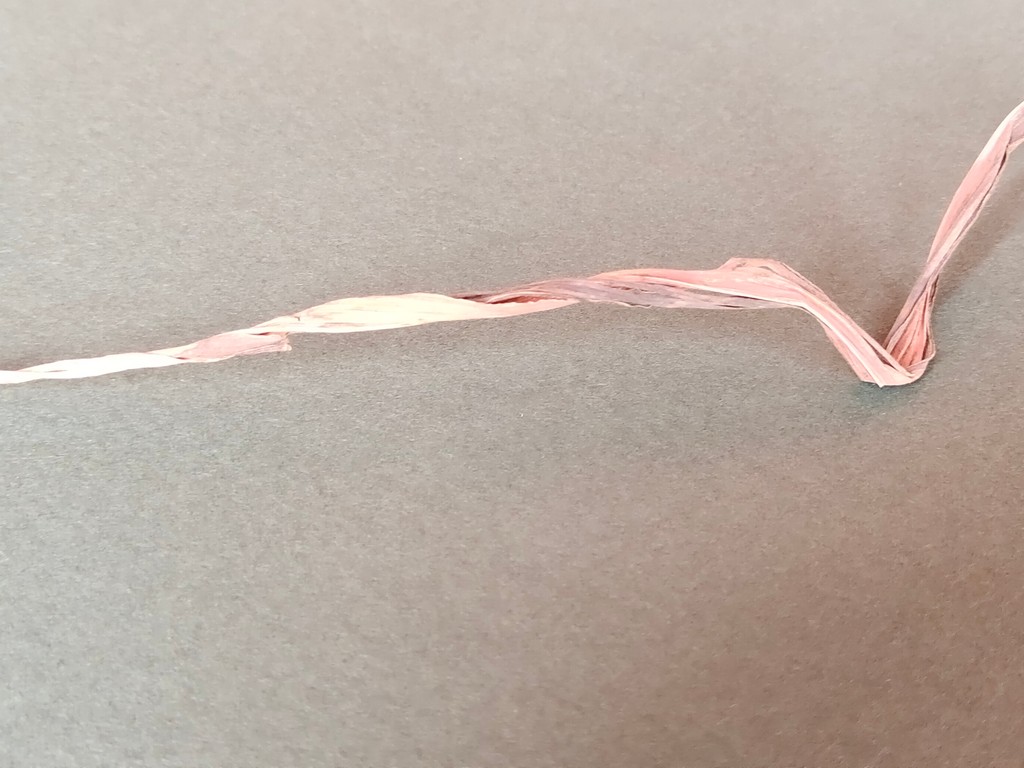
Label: Dried